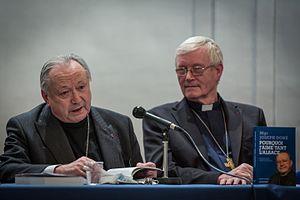
Joseph Doré, né au Grand-Auverné en Loire-Atlantique le 26 septembre 1936, est un prélat et théologien catholique français, membre de la compagnie des prêtres de Saint-Sulpice, archevêque de Strasbourg de 1997 à 2006.